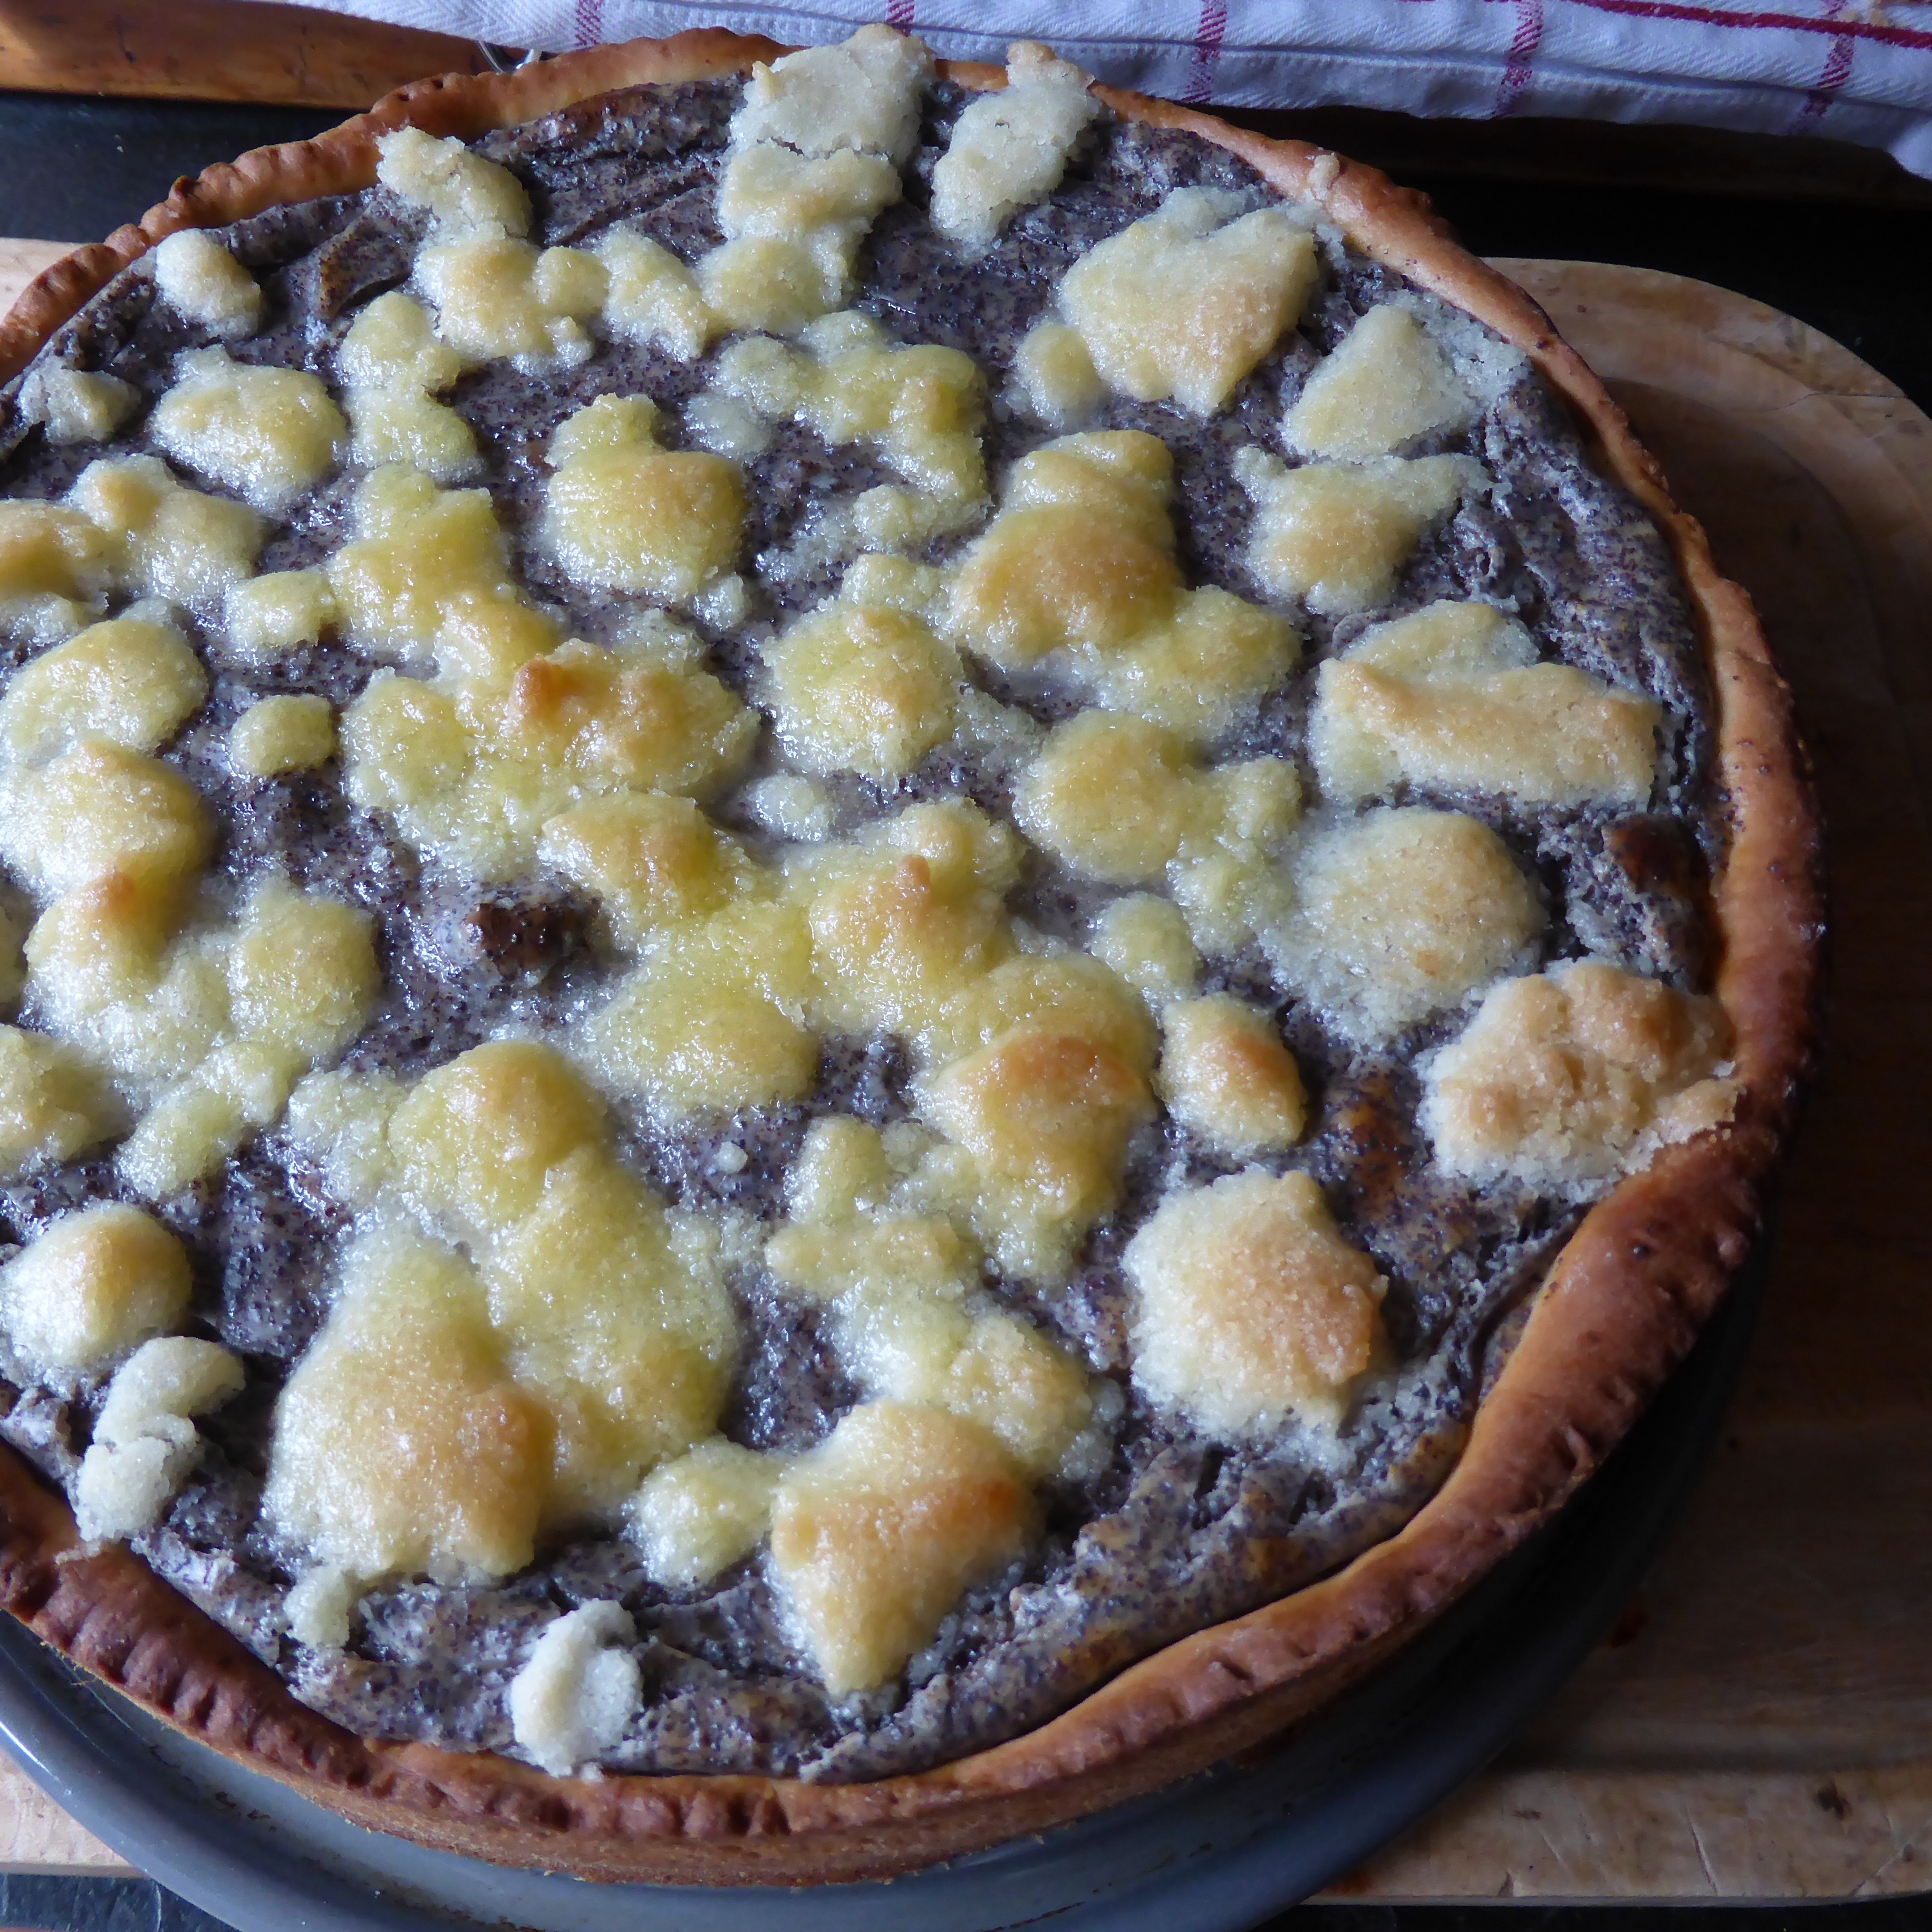
fruit, berry, sweet, dish, food, produce, kitchen, recipe, baking, dessert, delicious, cake, homemade, cherry pie, bake, pastries, sunday, sugar, poppy, ingredients, flour, baked goods, budget, poppy seed cake, coffee and cake, streusel, blue poppy, bake your own, blueberry pie, favorite cake, baking recipes, baking course, linzer torte, streuselkuchen